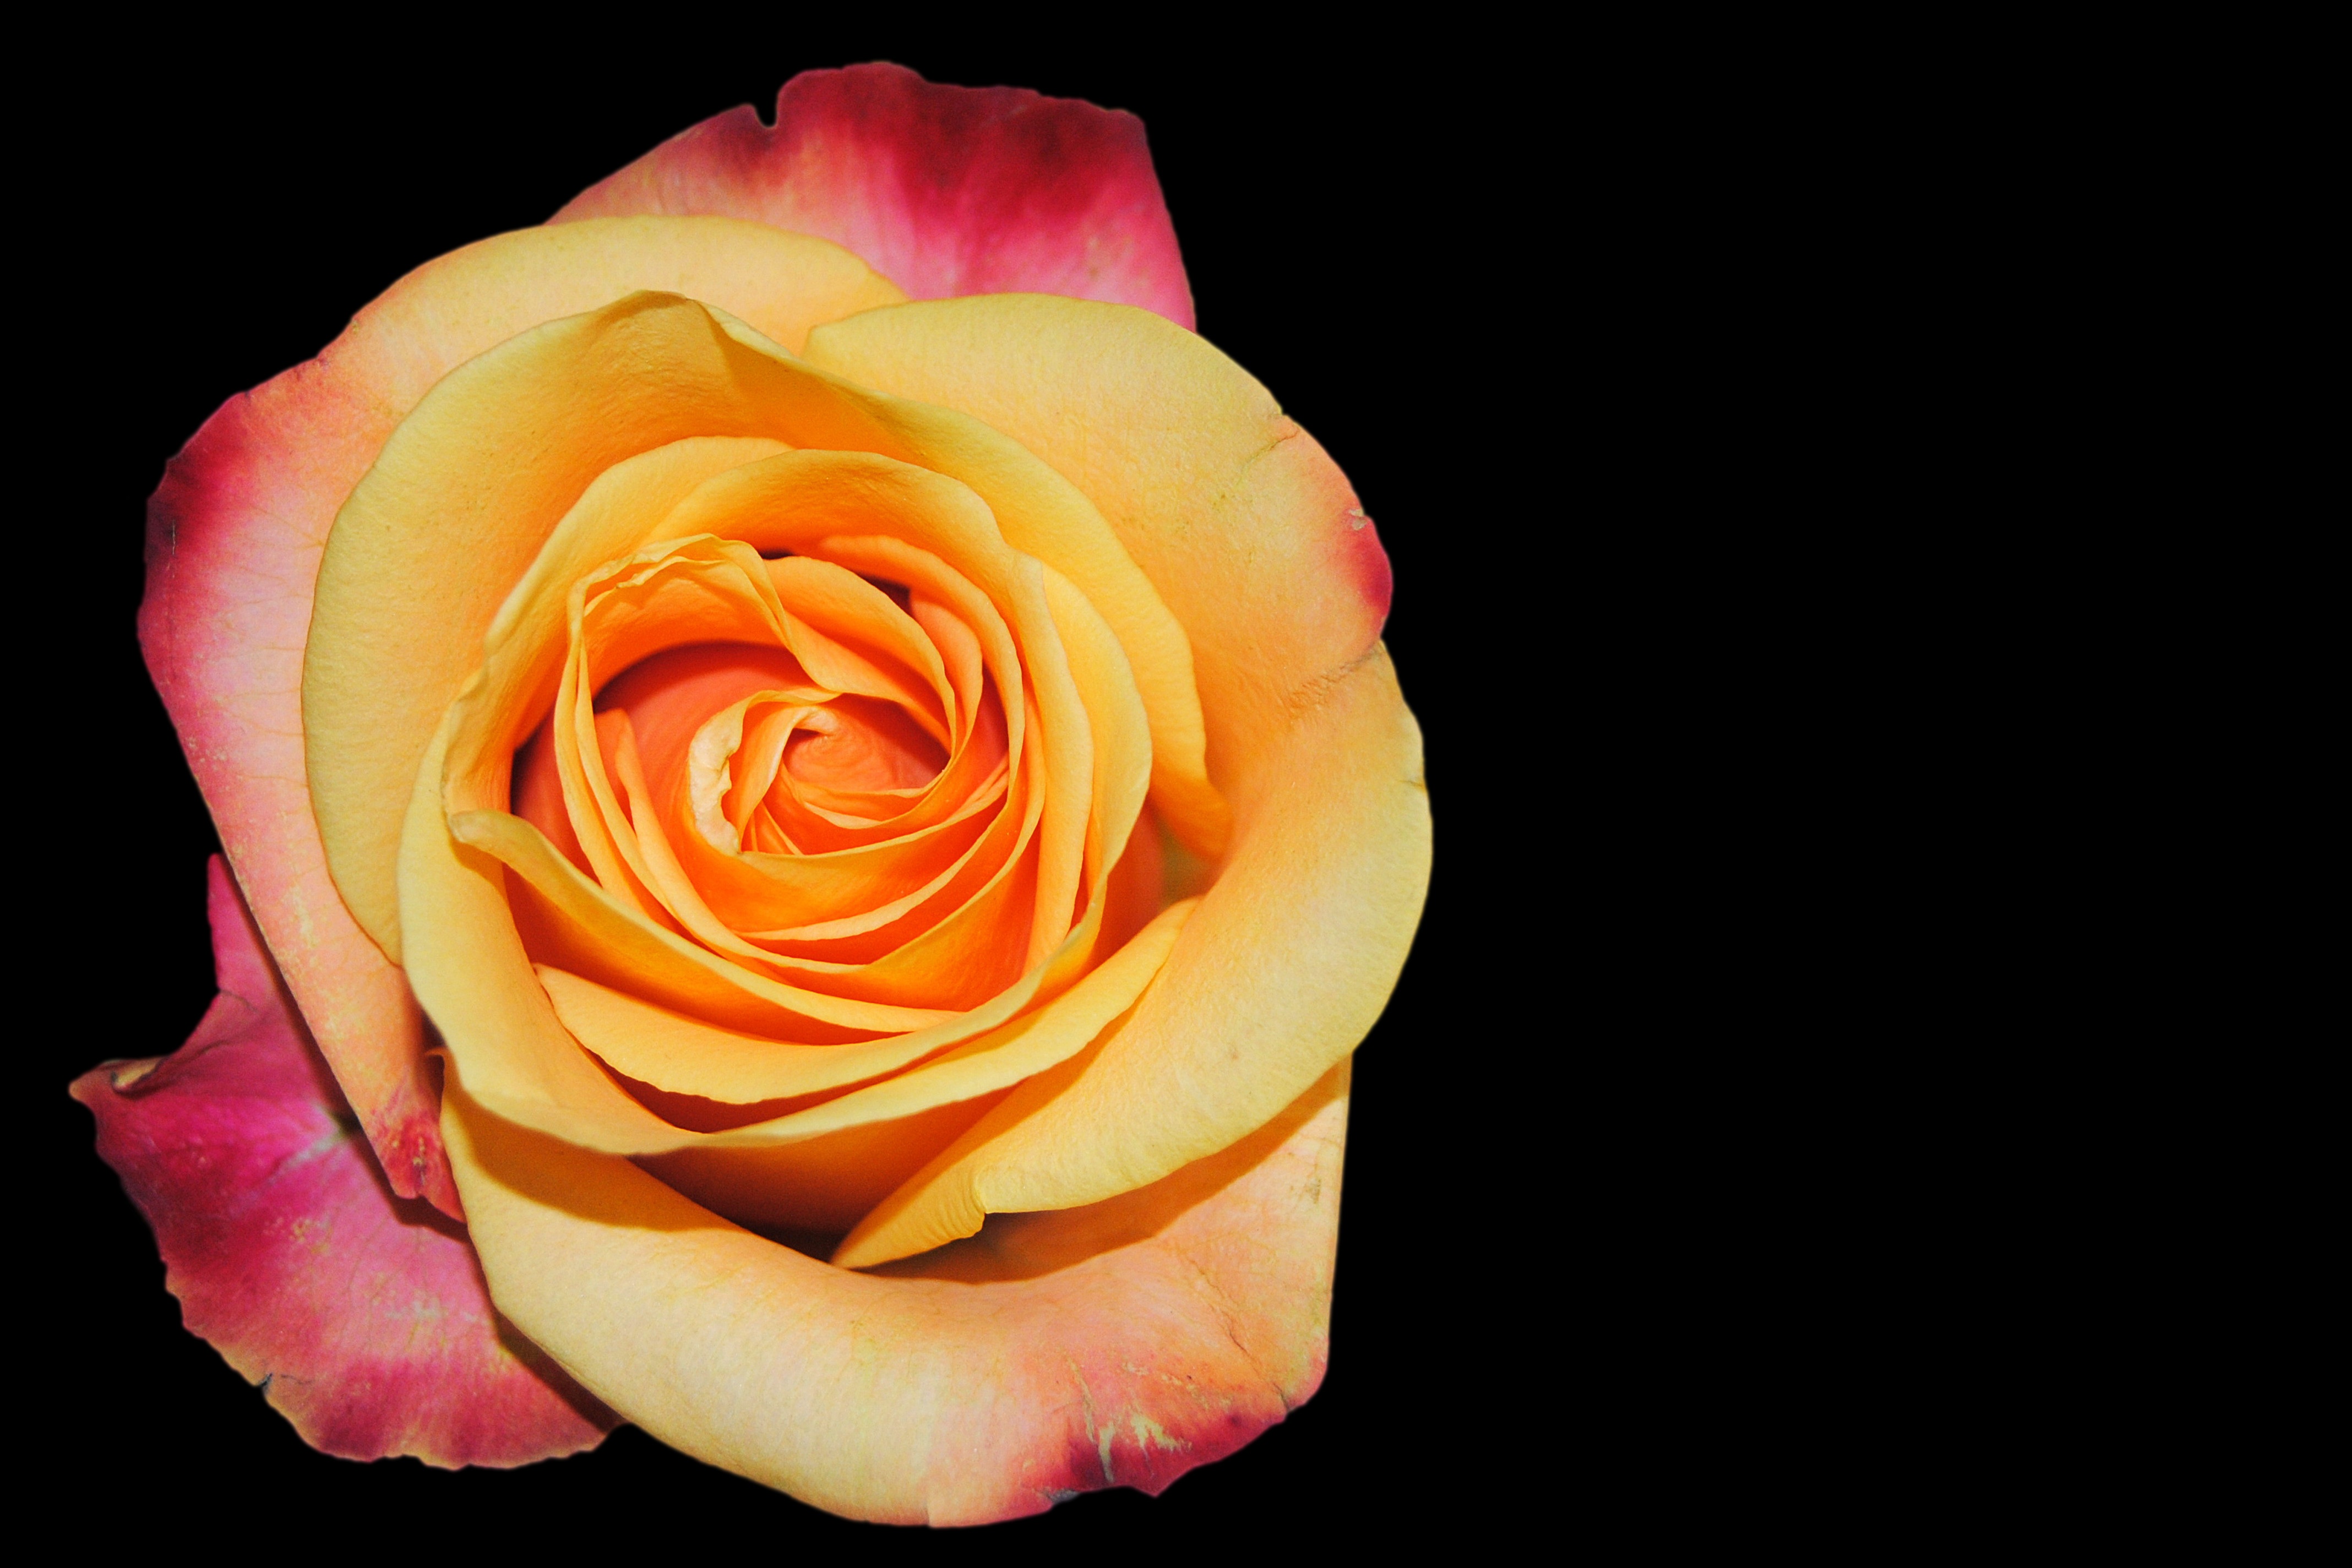
blossom, plant, flower, petal, bloom, rose, yellow, pink, close up, floribunda, macro photography, flamed, flowering plant, garden roses, rose family, land plant, rose order, austrian briar